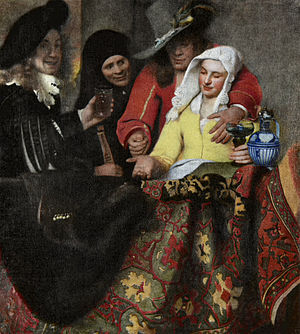
Johannes Vermeer
Ruffersken (c.1656). Figuren helt til venstre, den fortabte søn, er muligvis et selvportræt af Johannes Vermeer.
Johannes Vermeer var en nederlandsk kunstmaler, der regnes som en af den nordeuropæiske baroks mest talentfulde malere. Han var aktiv i den Den hollandske guldalder, hvor landet var inde i en periode af uset politisk, økonomisk og kulturel storhed.